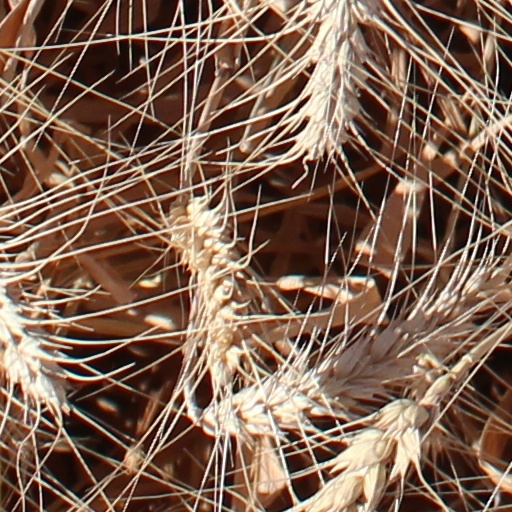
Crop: wheat